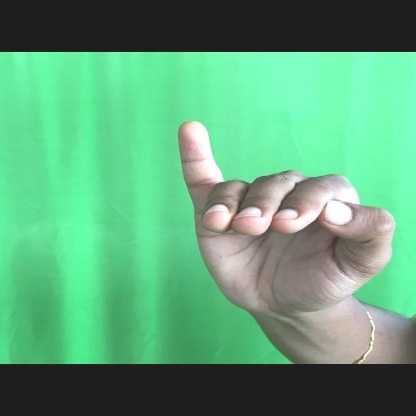
Mudra: Hamsapaksha